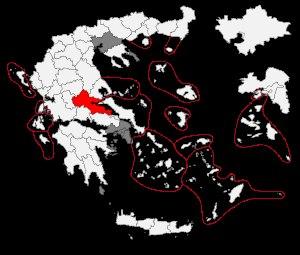
La circonscription de la Phthiotide est une circonscription législative de la Grèce. Elle correspond au territoire du nome de Phthiotide. Elle compte 150 819 électeurs inscrits en janvier 2015.